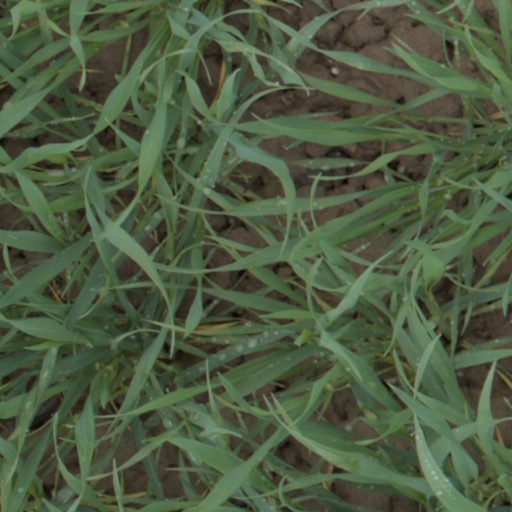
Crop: wheat